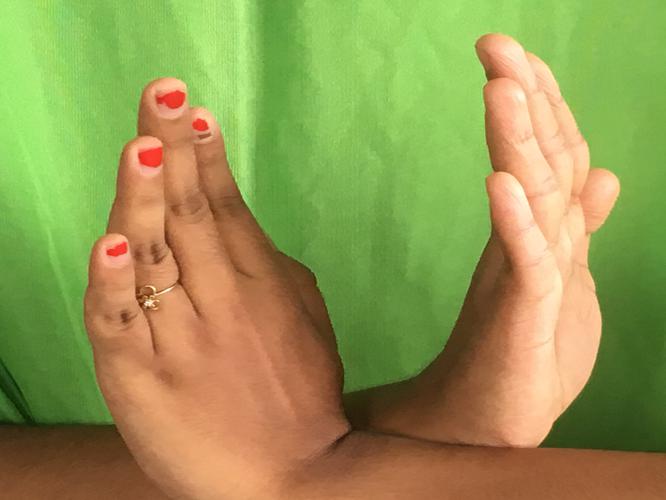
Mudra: Swastikam
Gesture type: double_hand